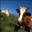
Label: cattle